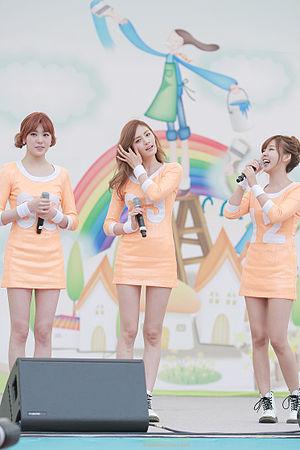
After School est un girl group sud-coréen créé en 2009 par Pledis Entertainment. Le groupe est composé de cinq chanteuses : Raina, Nana, Lizzy, E-Young et Kaeun.